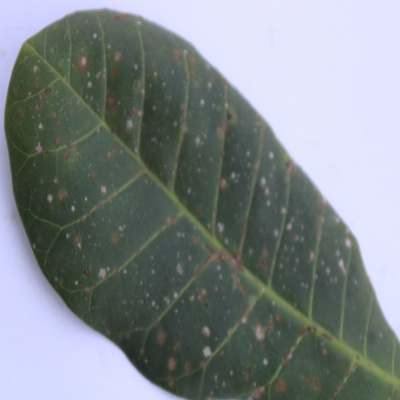
Crop: Cashew
Condition: red rust